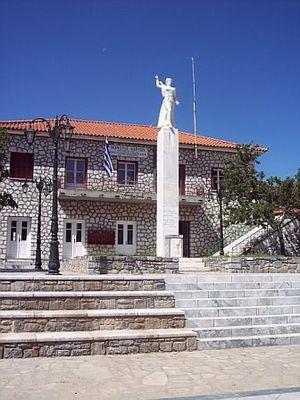
Karyes est un village grec situé au centre du Péloponnèse, dans la région de Laconie, à la frontière avec l'Arcadie. Il comptait 927 habitants en 2002 et 729 en 2011.